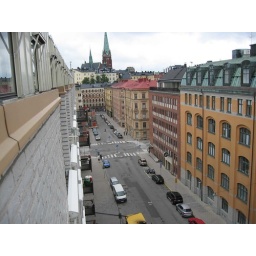
hanging out the bedroom window at our stag party hotel in Stockholm